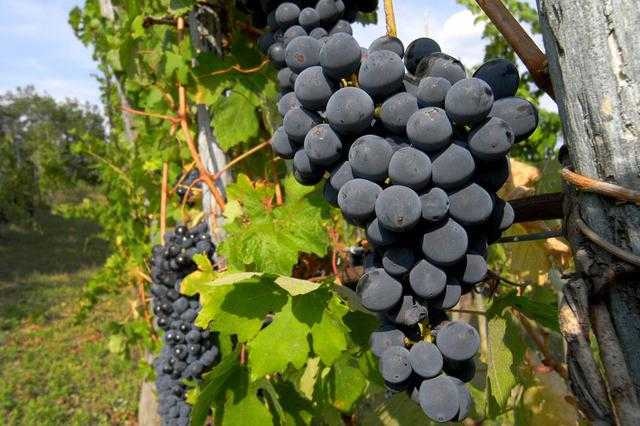
Label: Grapes